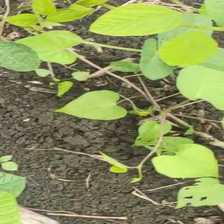
Weed species: Obscure_morning _glory(Ipomoea obscura)